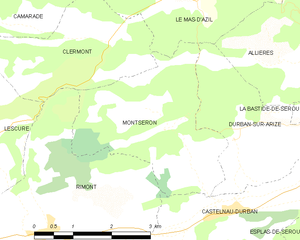
Carte des communes françaises: Montseron
Montseron est une commune française située dans le département de l'Ariège, en région Occitanie.